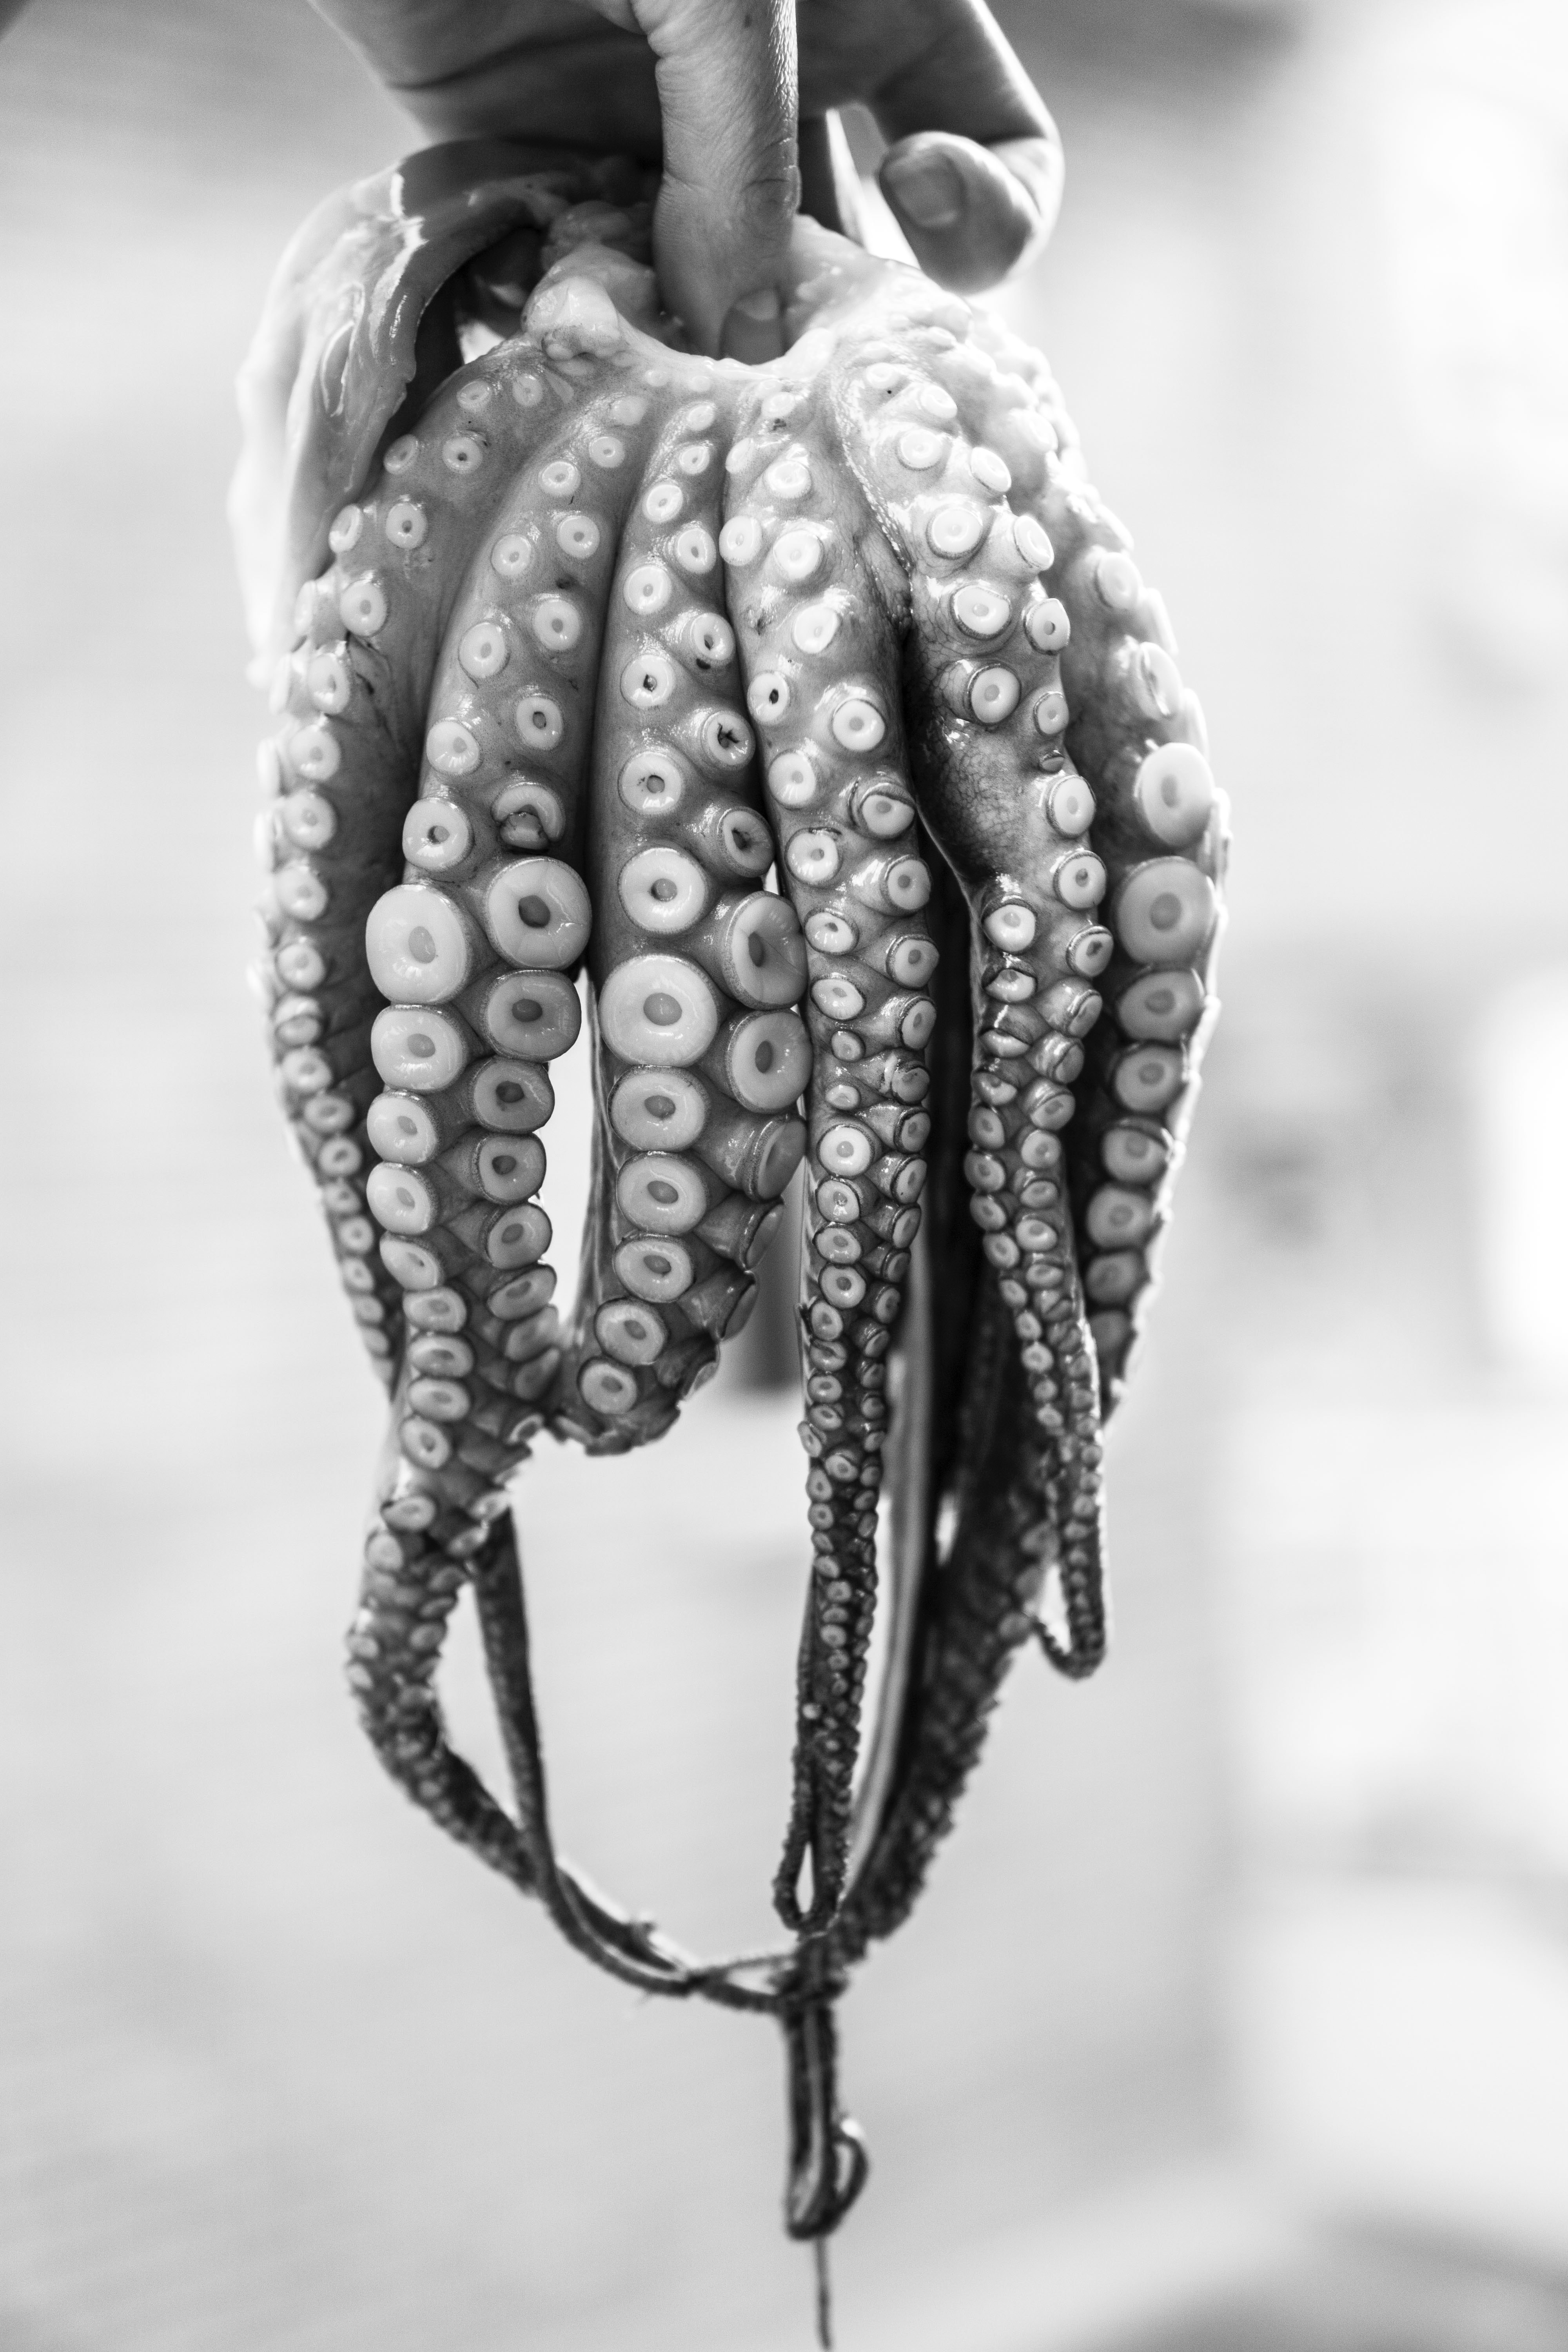
black and white, plant, still life photography, plant stem, monochrome photography, monochrome, photography, octopus, flower, style